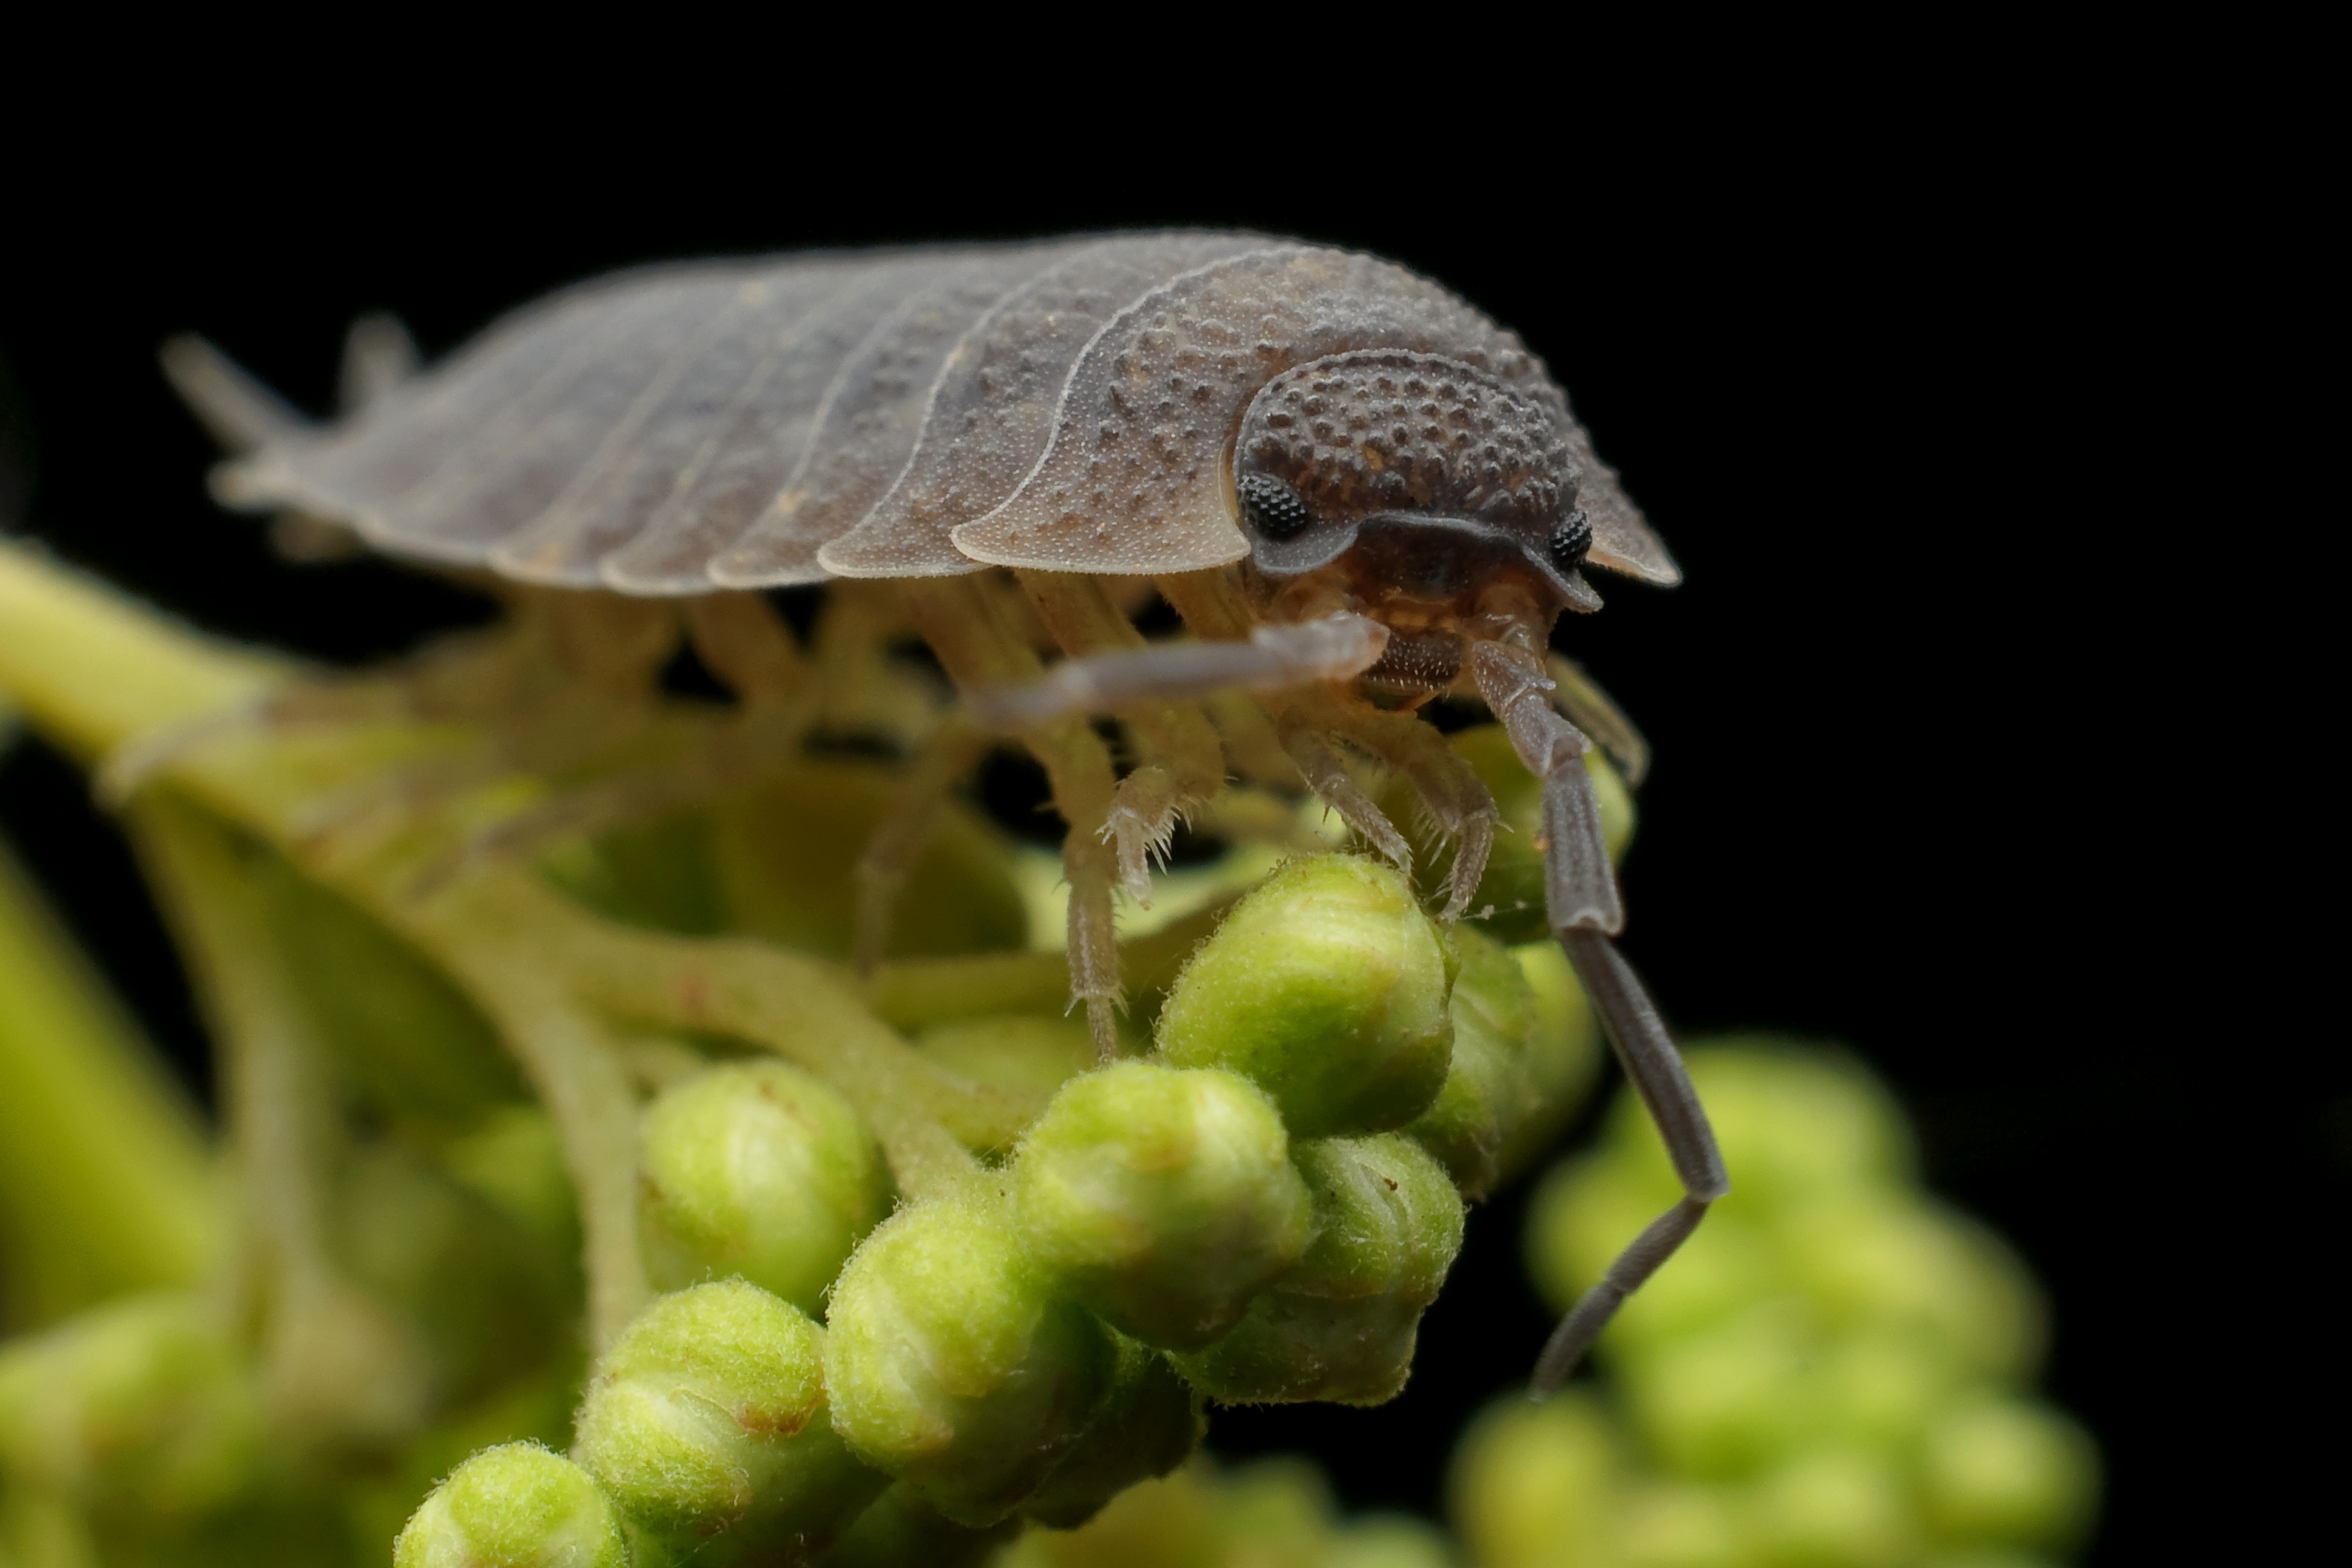
nature, photography, leaf, flower, green, insect, bug, flora, fauna, invertebrate, close up, snail, worm, armadillo, macro photography